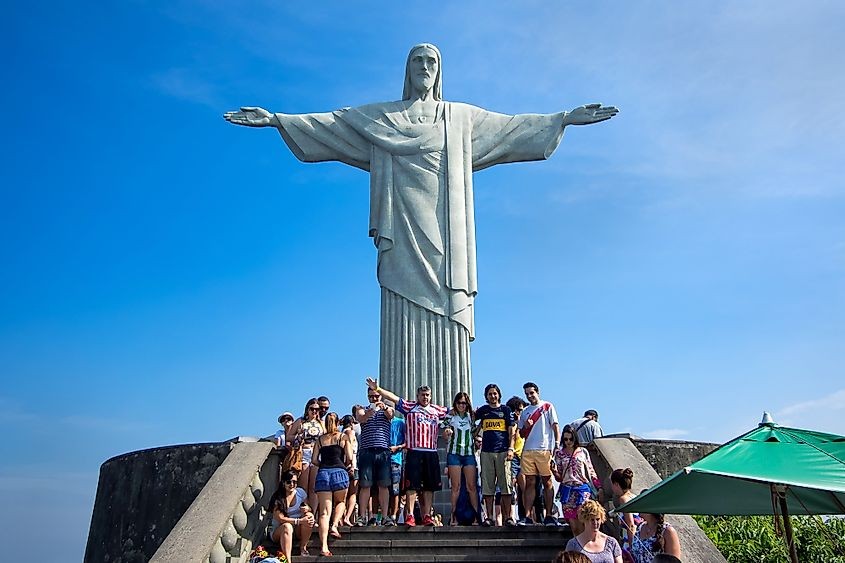
Landmark: Christ the Reedemer